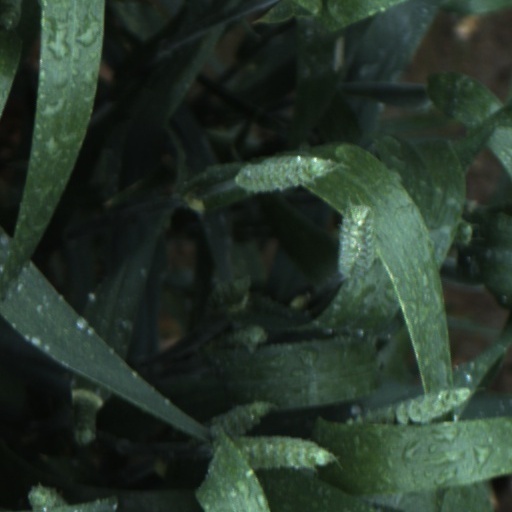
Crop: wheat